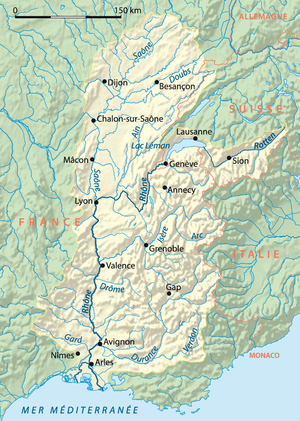
Ain (flod)
Rhônes afvandingsområde. Kort i fransk version
Ain er en fransk flod af ca. 190 km's længde. Den udspringer i Jurabjergene mellem landsbyerne Conte og La Favière i ca. 700 meters højde over havet og udmunder i Rhone på dennes højre bred ca. 40 km øst for Lyon.